B. Clayton Bonfoey

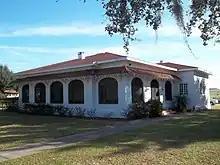
Lake Hamilton Woman's Club

Bonfoey designed the Lake Hamilton Woman's Club building, constructed in 1924.